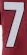
Number: 7